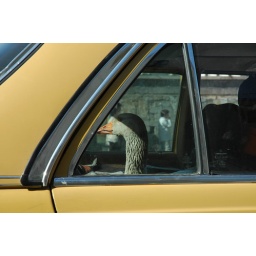
Car with a duck in the back seat in Tirana, Albania